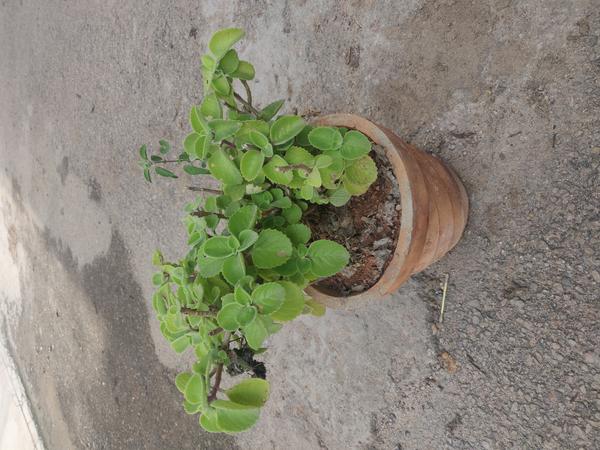
Plant: Doddapatre